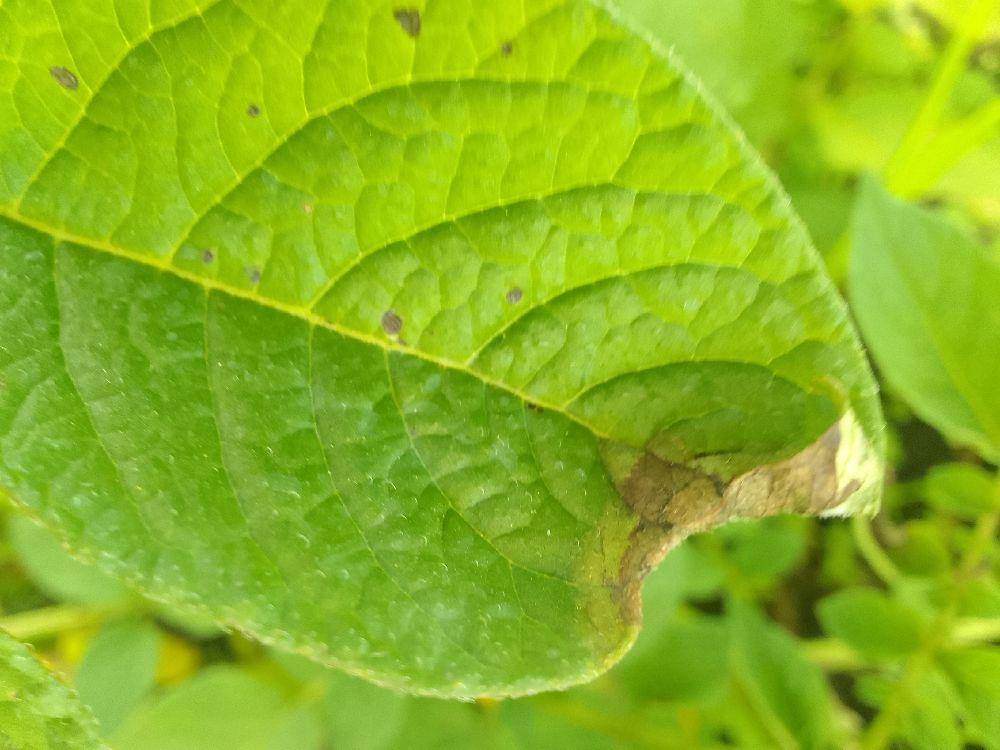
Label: Late blight